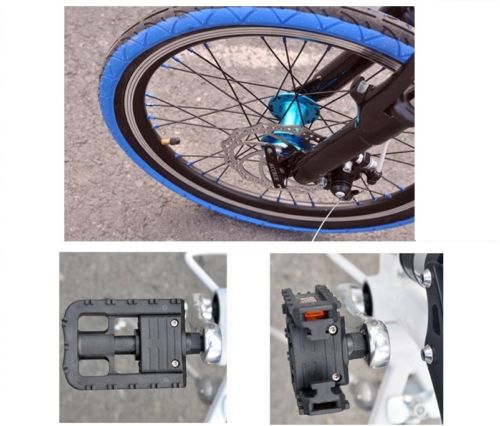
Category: bicycle